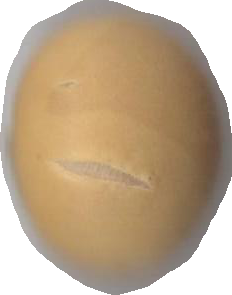
Variety: Dega